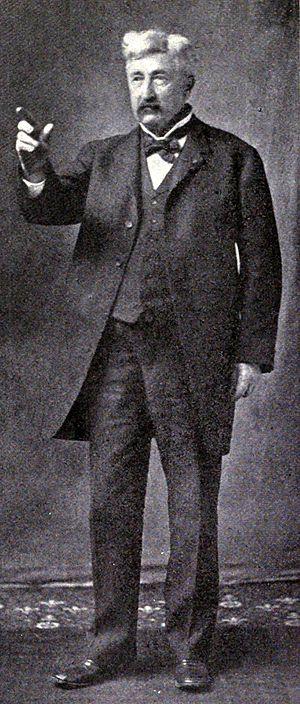
Le treizième district congressionnel de l'Illinois est l'un des dix-huit districts congressionnel américains que compte l'État de l'Illinois.